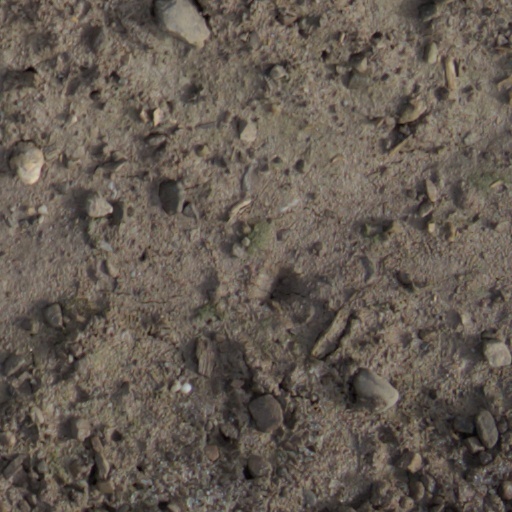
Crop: wheat